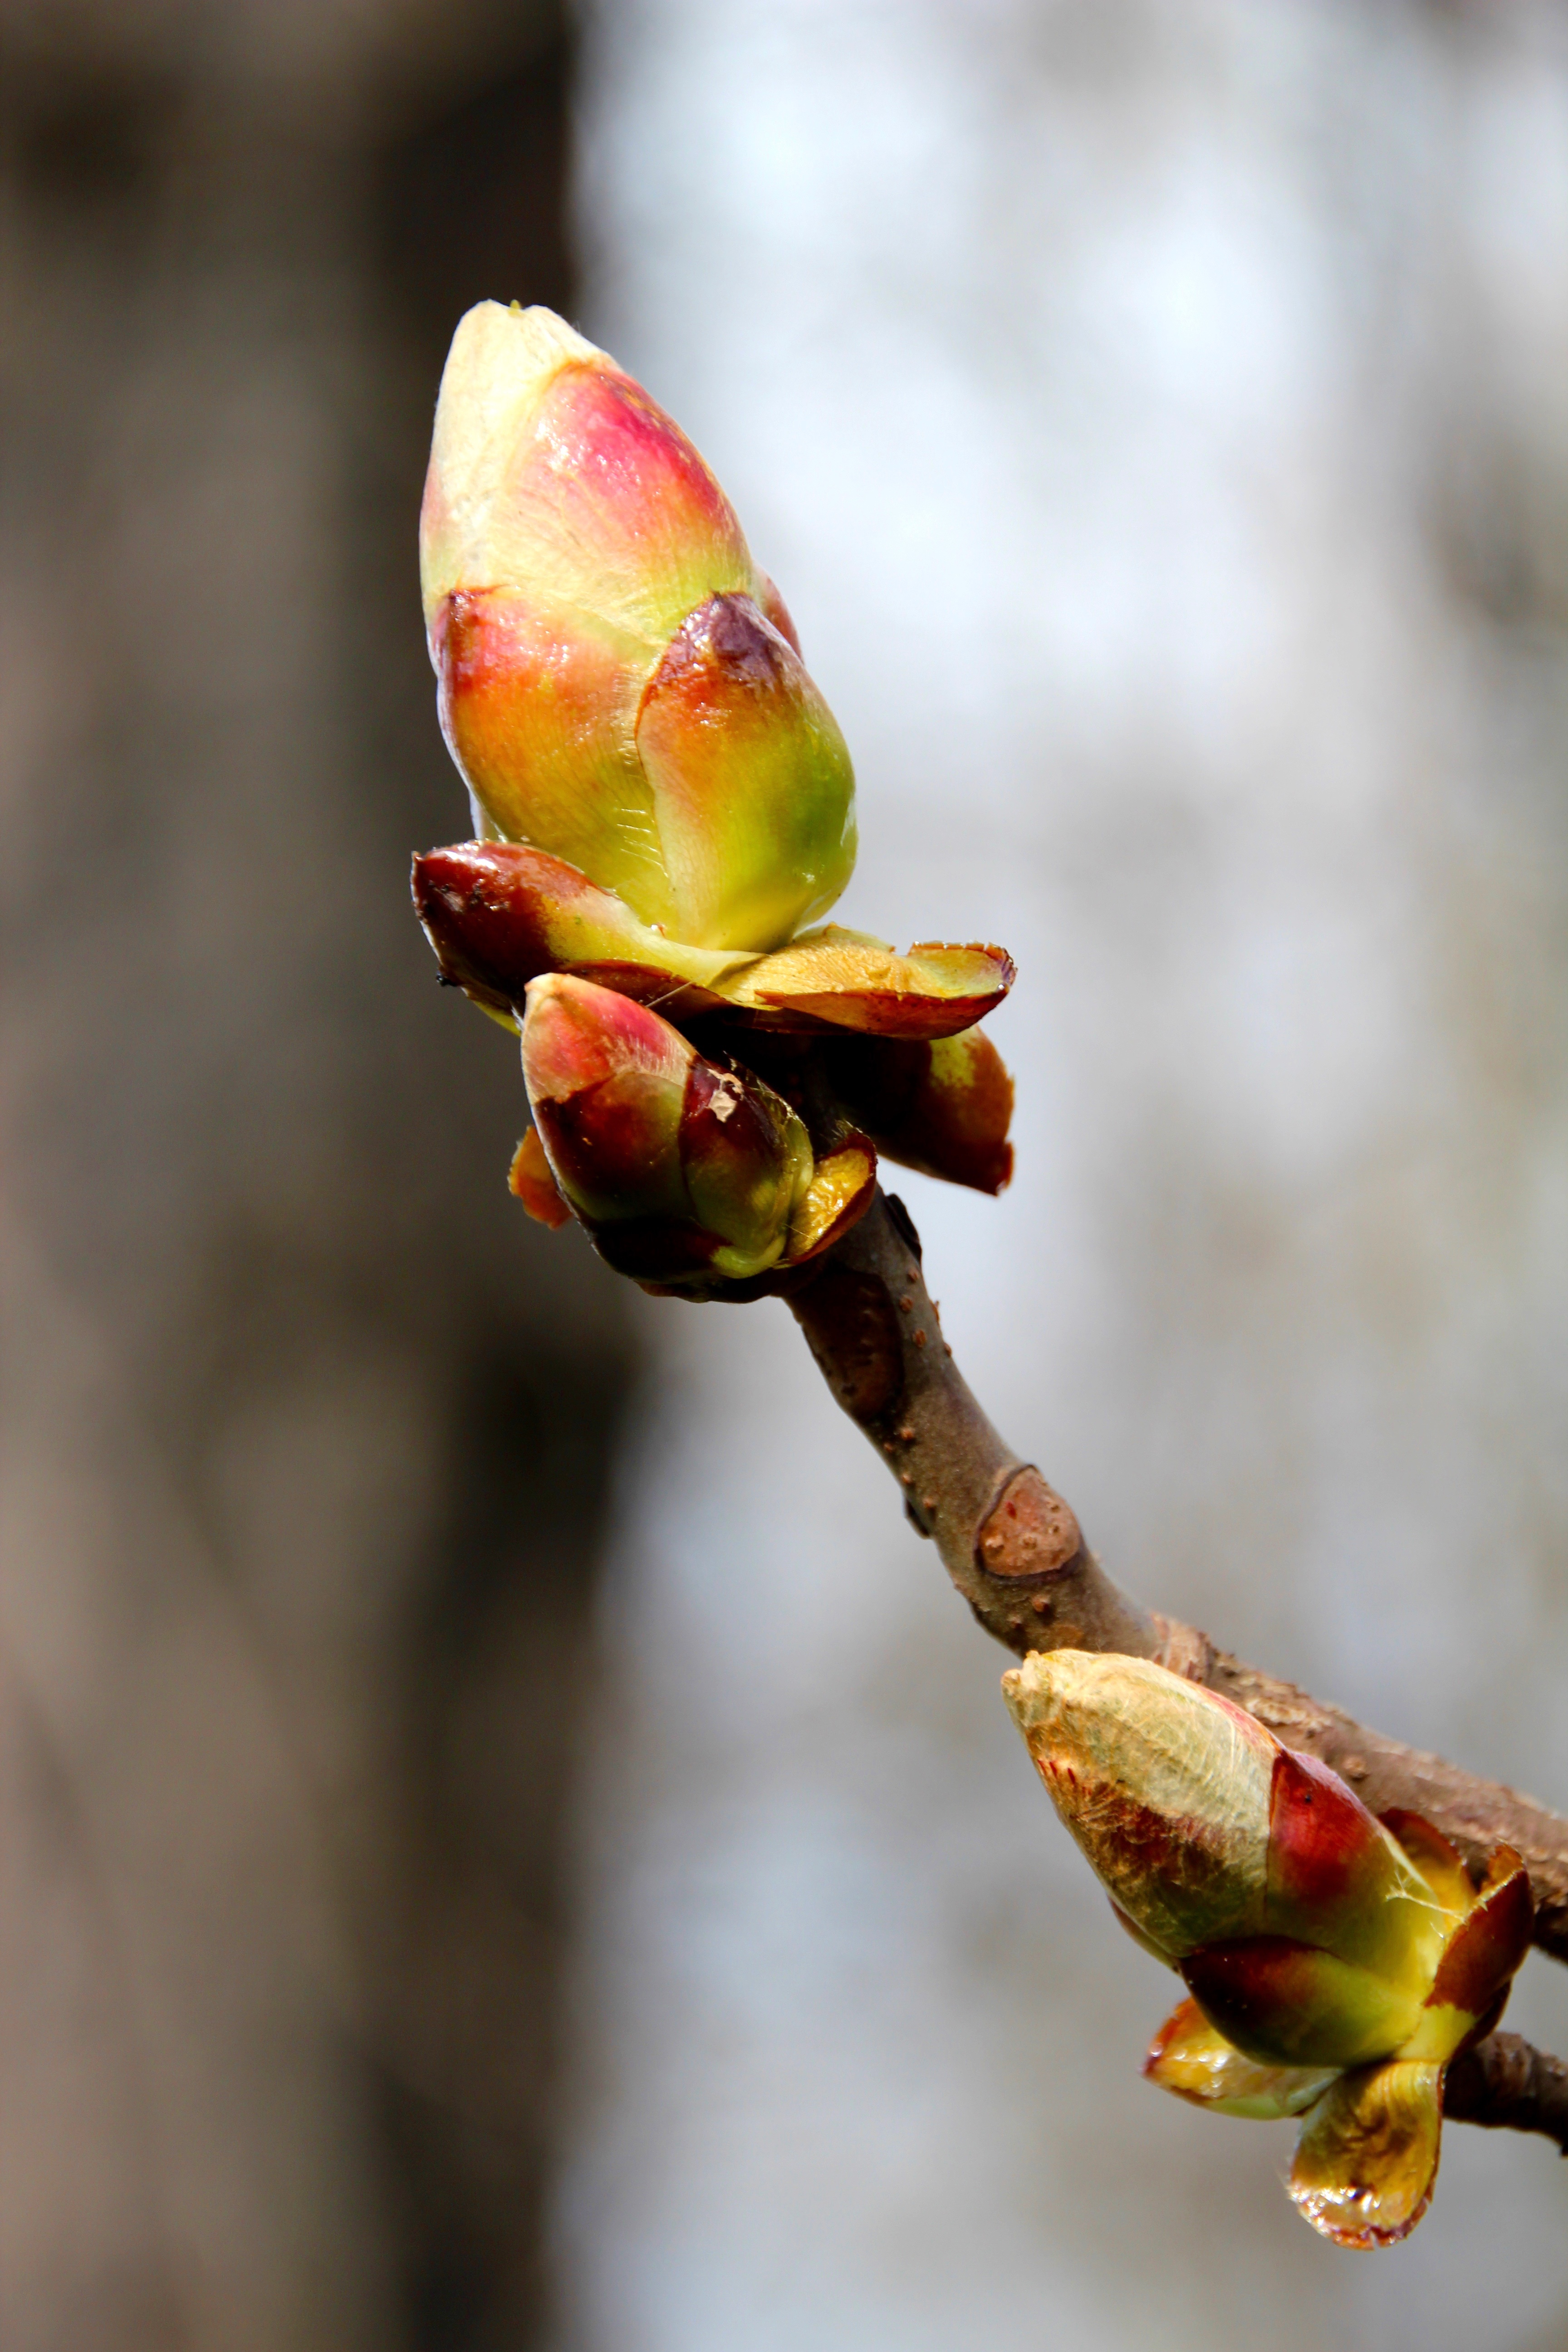
tree, nature, branch, blossom, plant, photography, fruit, leaf, flower, food, spring, produce, autumn, botany, yellow, flora, close up, leaves, bud, macro photography, flowering plant, sprouts, plant stem, land plant